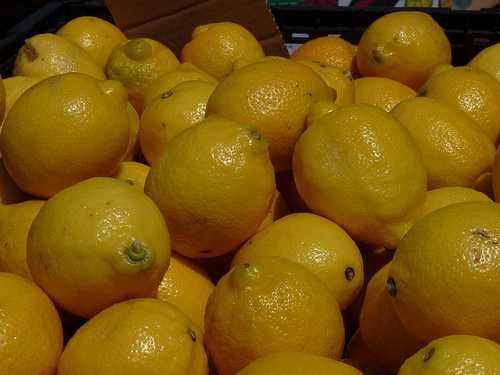
Label: Lemon